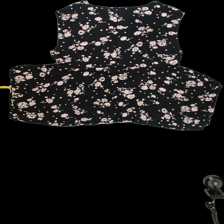
View: back
Type: Dress
Category: Ladies
Brand: Masai
Colors: Multicolor
Material: 100%viscose
Pattern: Floral print
Cut: C-collar
Size: M
Season: All
Trend: No trend
Stains: No
Price range: 50-100
Recommended usage: Reuse